Vincent Courtois

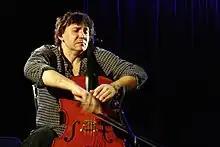
Le Triton, Les Lilas (2007)

Courtois studied classical cello at the Conservatory of Aubervilliers, first with Erwan Fauré, and then with Roland Pidoux and Frédéric Lodéon. He also played Didier Levallet and Dominique Pifarély, and since 1988 in bandslead by Christian Escoudé and Didier Levallet ("Swing String System") in Paris. In addition he started his own quartet in 1990, releasing his debut solo album "Cello News" the same year.